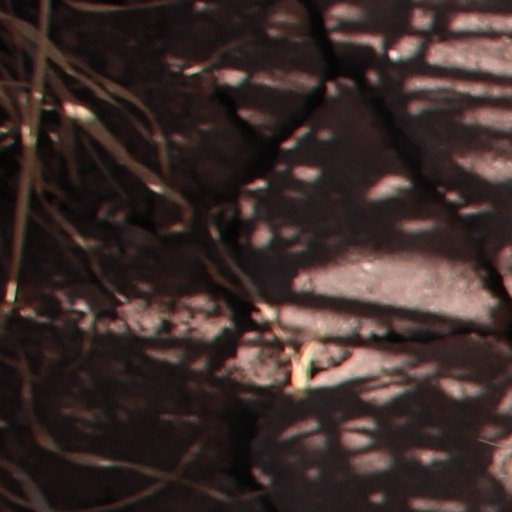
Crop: wheat